Keanu Reeves

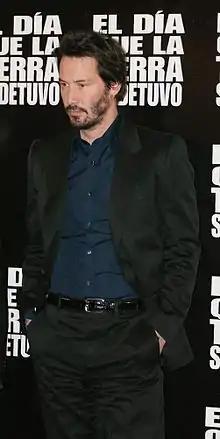
Reeves promoting The Day the Earth Stood Still in Mexico, 2008

In 1984, Reeves was a correspondent for the Canadian Broadcasting Corporation (CBC) youth television program "Going Great". That same year, he made his acting debut in an episode of the television series, called "Hangin' In". In 1985, he played Mercutio in a stage production of "Romeo and Juliet" at the Leah Posluns Theatre in North York, Ontario. He made further appearances on stage, including Brad Fraser's cult hit "Wolfboy" in Toronto. He also appeared in a Coca-Cola commercial in 1983, and in the National Film Board of Canada (NFB) coming-of-age, short film "One Step Away".